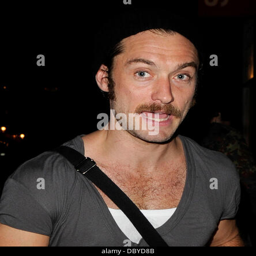
actor sporting a moustache leaving theater